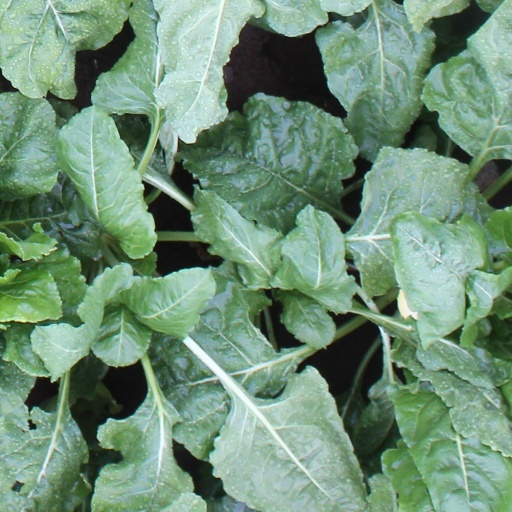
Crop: sugar beet